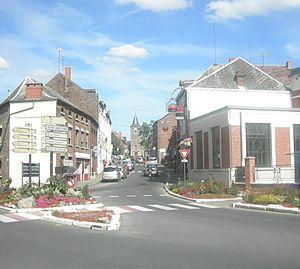
Centre ville de Jeumont
Jeumont est une commune frontalière française, située dans le canton de Maubeuge-Nord, à 10 km ENE du chef-lieu de canton. Elle appartient au département du Nord et à la région Hauts-de-France. Elle comptait 10 090 habitants au recensement de 2006.
L'unité urbaine de Maubeuge est une unité urbaine française centrée sur Maubeuge, ville du département du Nord au cœur de la cinquième agglomération urbaine du département, située dans la vallée de la Sambre et s'étendant jusqu'à la frontière avec la Belgique par la ville de Jeumont.